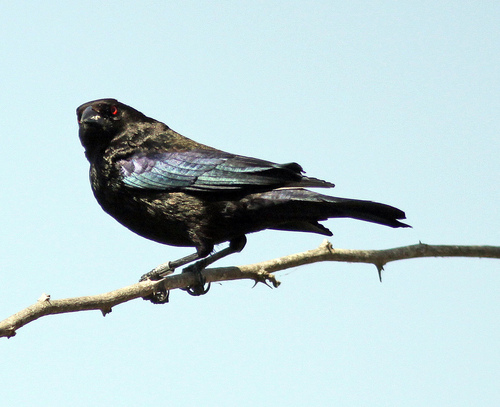
this bird is nearly all black with blue iridescent secondary wing feathers.
this magnificent specimen is mostly black, with purple and blue iridescent in its primaries and coverts.
this is a small black bird with red eyes, blue wings and very pointy beak.
the bird has a black head and a red eyering, the bill is short and pointed, with black tarsus and feet.
a medium sized bird that is mostly black with red eyes
this bird has purple and blue feathers on its wings, bright red around its eyes with a very dark brown body.
this bird is black with blue wingbars and red eye rings.
the bird has a black breast and belly, a gray bill and feet, and a red eyering.
this bird is black, green and purple in color, with a black beak.
a black bird with a large belly and breast, and small head relative to it's body, and with shiny blue and purple tinted secondaries.
Species: Bronzed Cowbird